Michael F. Cannon

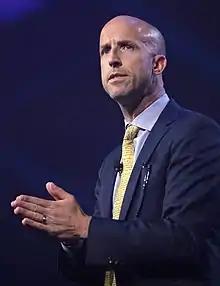
Cannon at 2022 Revolution hosted by Young Americans for Liberty

Michael F. Cannon is director of health policy studies at the Cato Institute, where he advocates for free-market healthcare, such as Medicare reform through "public option" principles and ending the tax exclusion for employer-sponsored health insurance. His most recent work includes a policy analysis entitled 'End the Tax Exclusion for Employer-Sponsored Health Insurance,' which quantifies the impact of Employer-Sponsored Health Insurance on employees. Cannon is also a contributor and speaker for the Federalist Society. Some of his work for the Federalist Society includes a teleforum on "Who Should Decide Whether Drugs Are Available Over-The-Counter or by prescription?" and speaking at a webinar on FDA Policy and the COVID-19 Pandemic. Cannon is also a member of the Federalist Society Regulatory Transparency Project's FDA & Health Working Group.